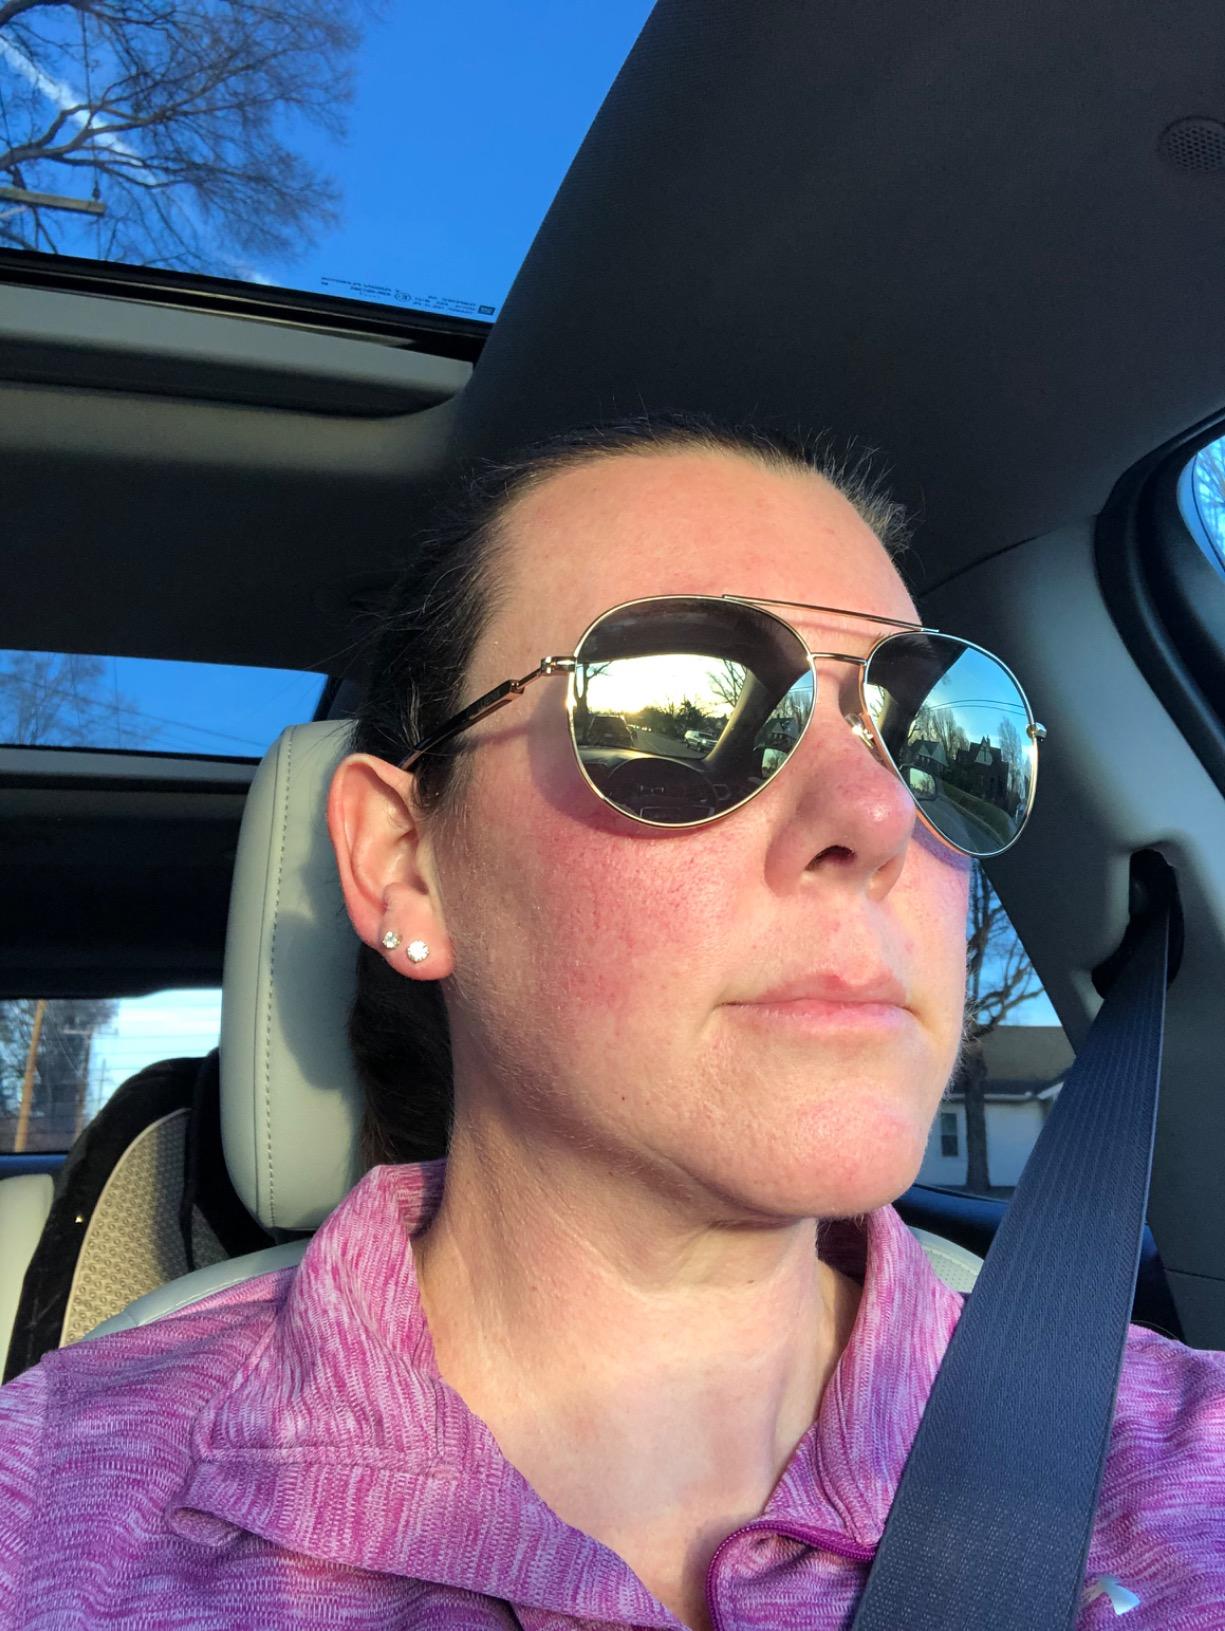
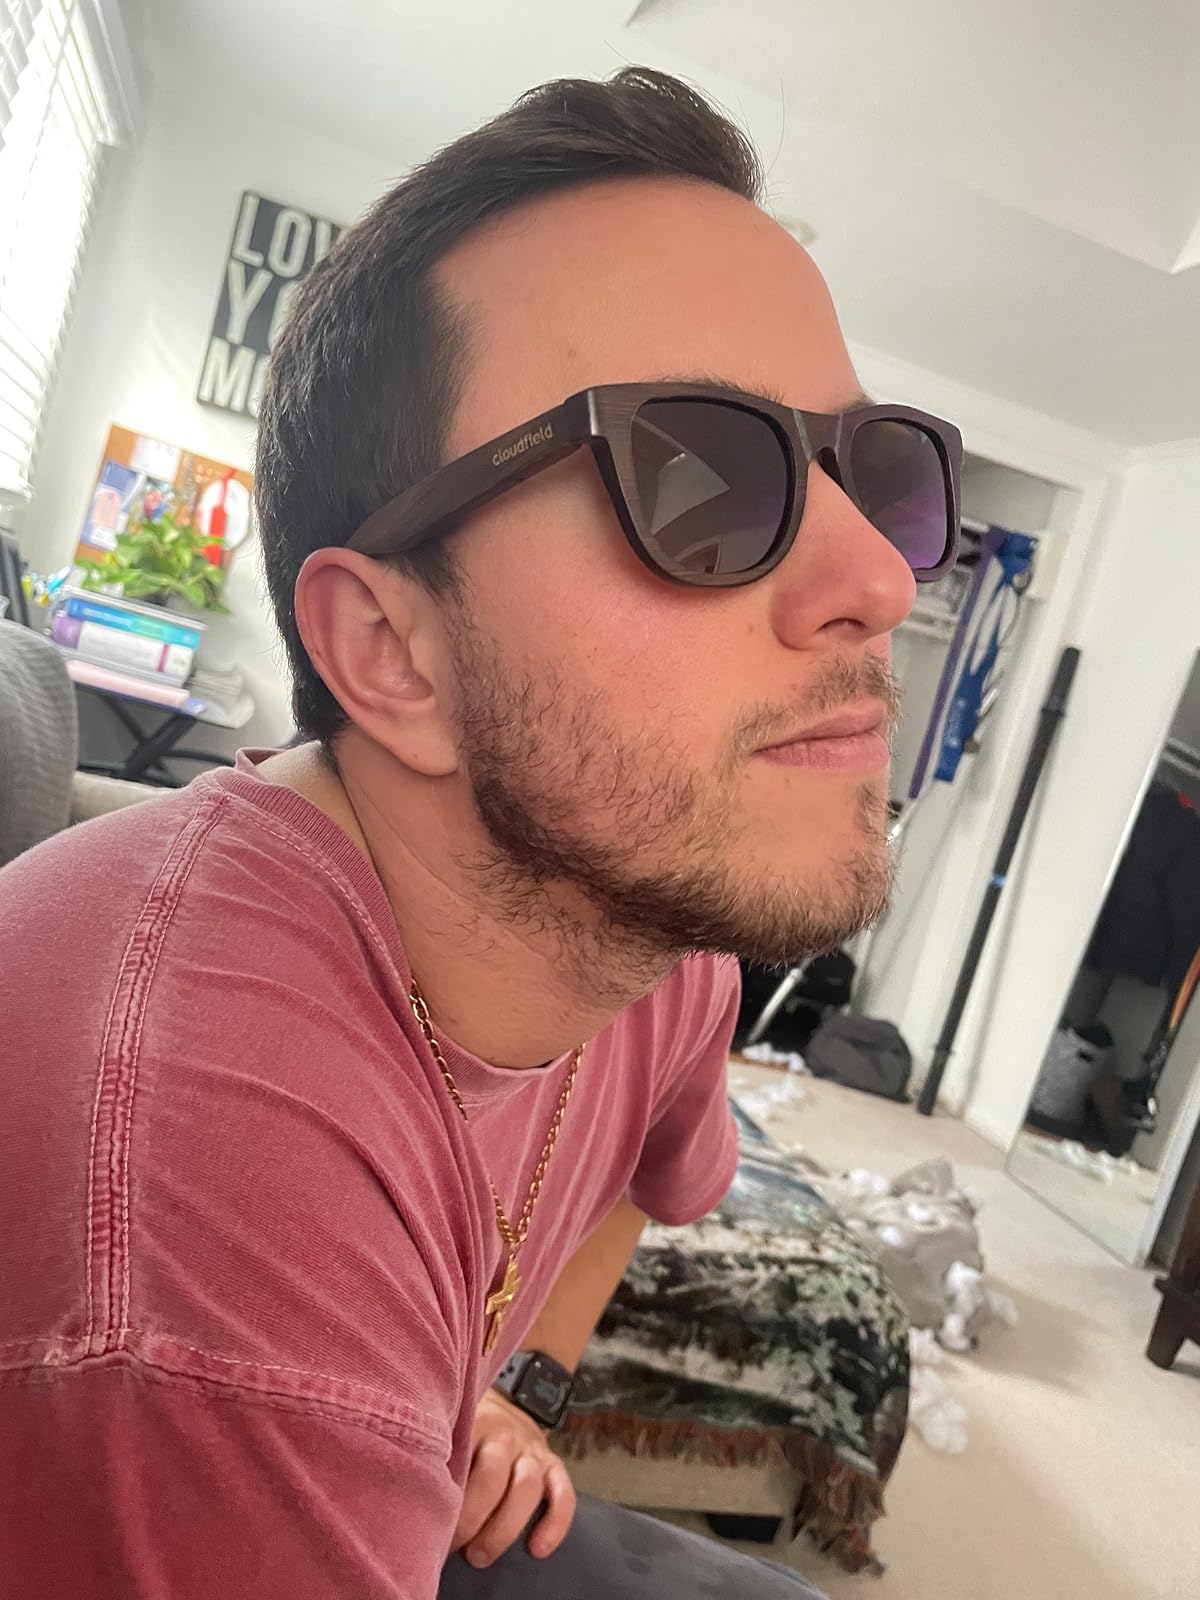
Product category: accessories_sunglasses
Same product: no